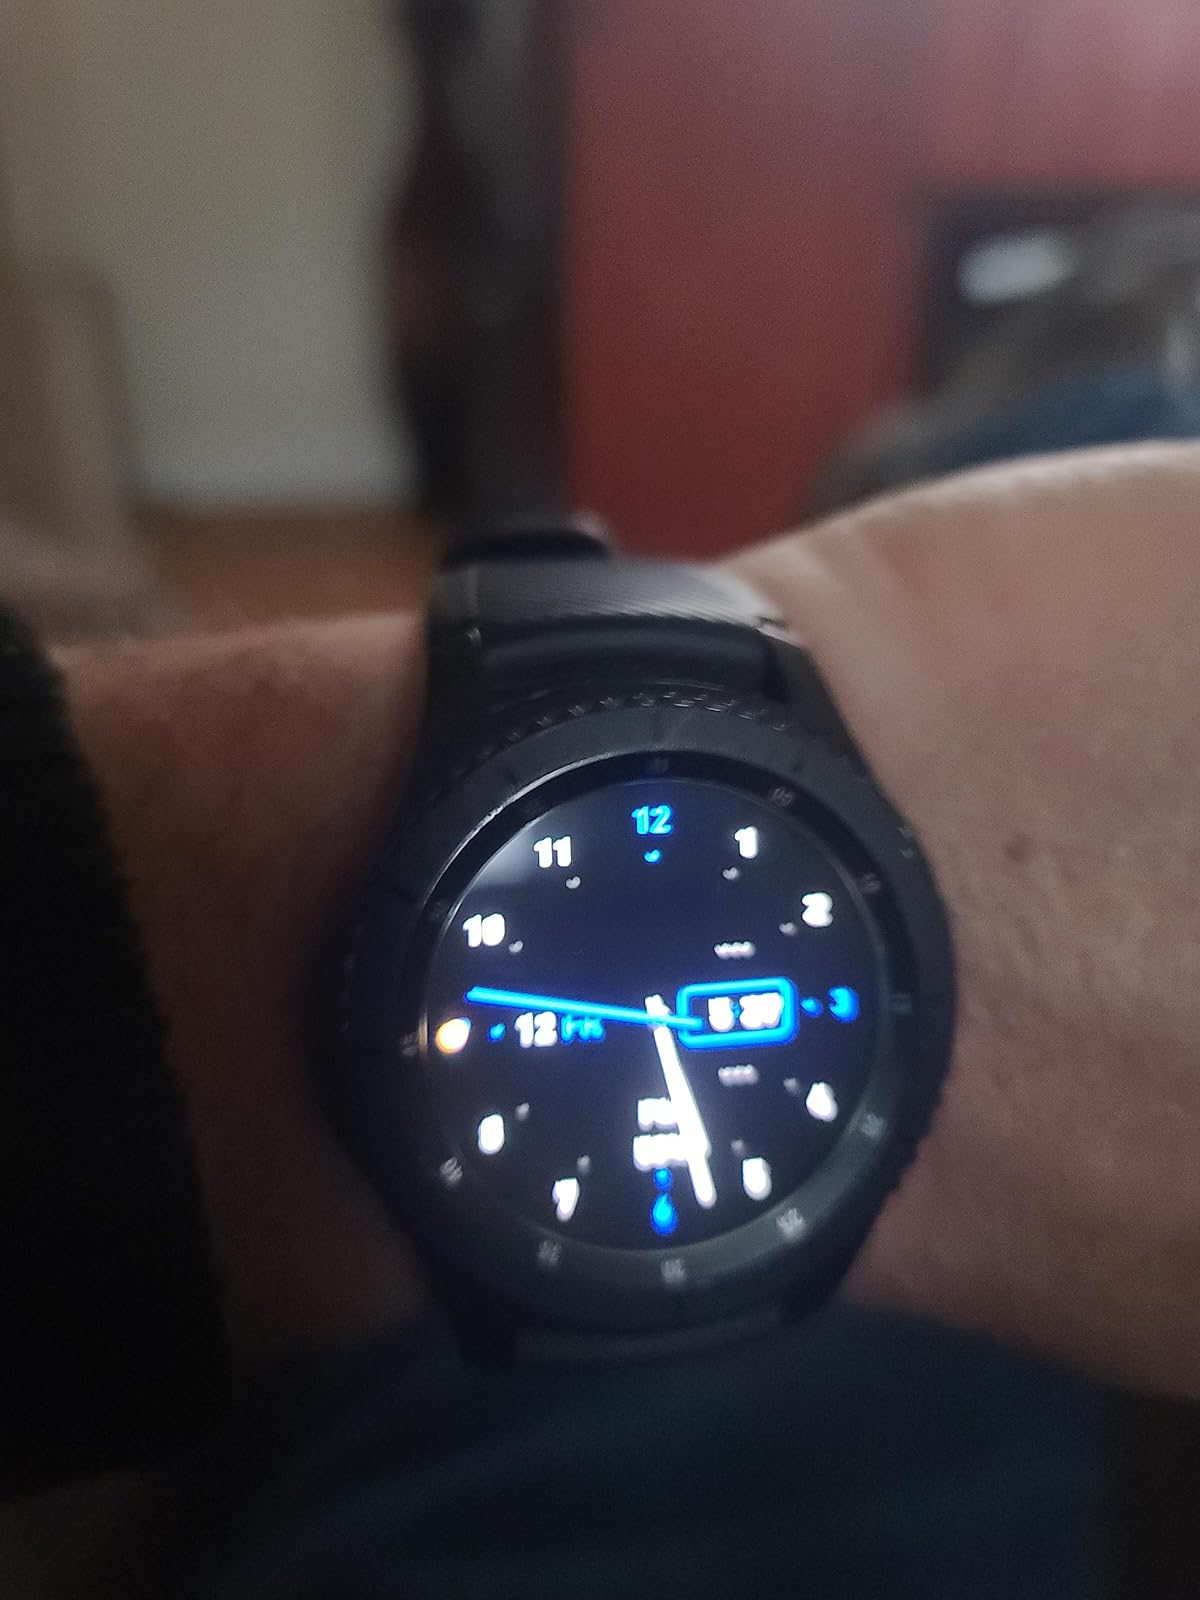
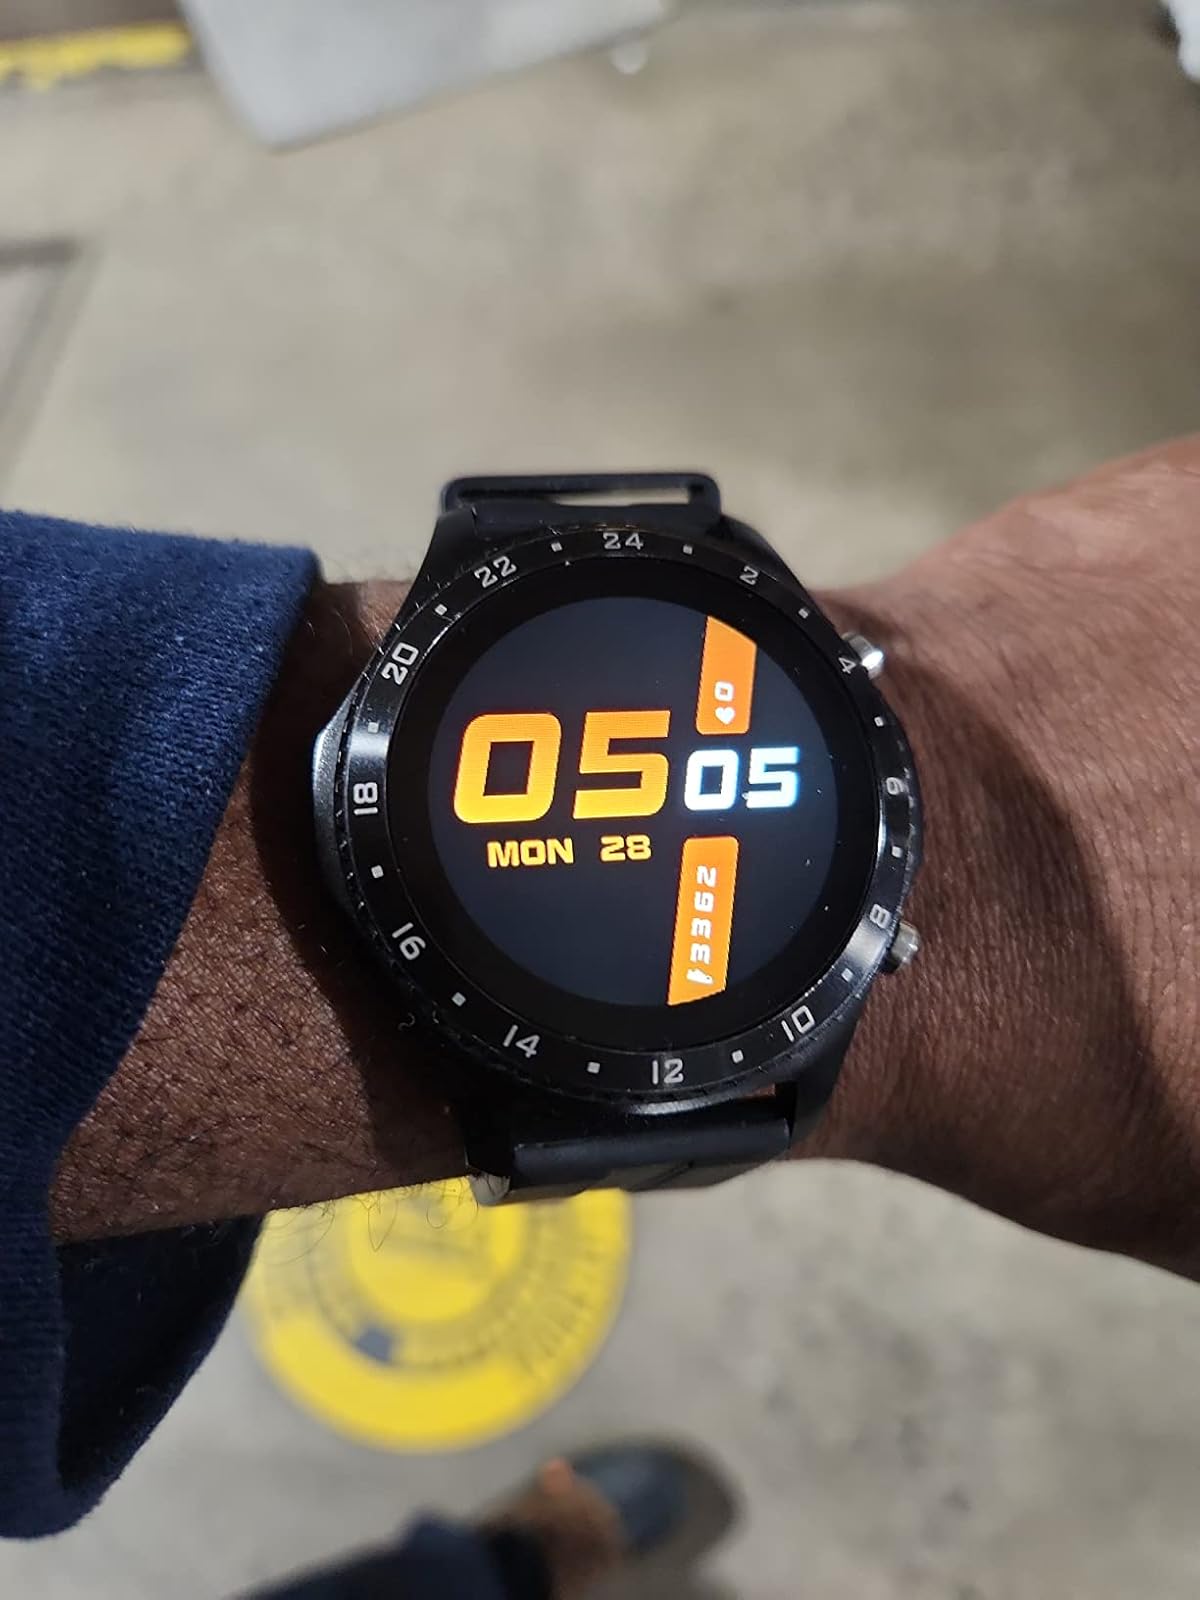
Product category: smartwatch
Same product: no